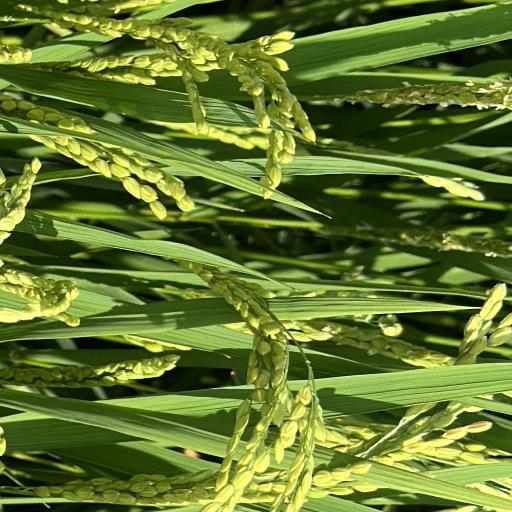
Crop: rice